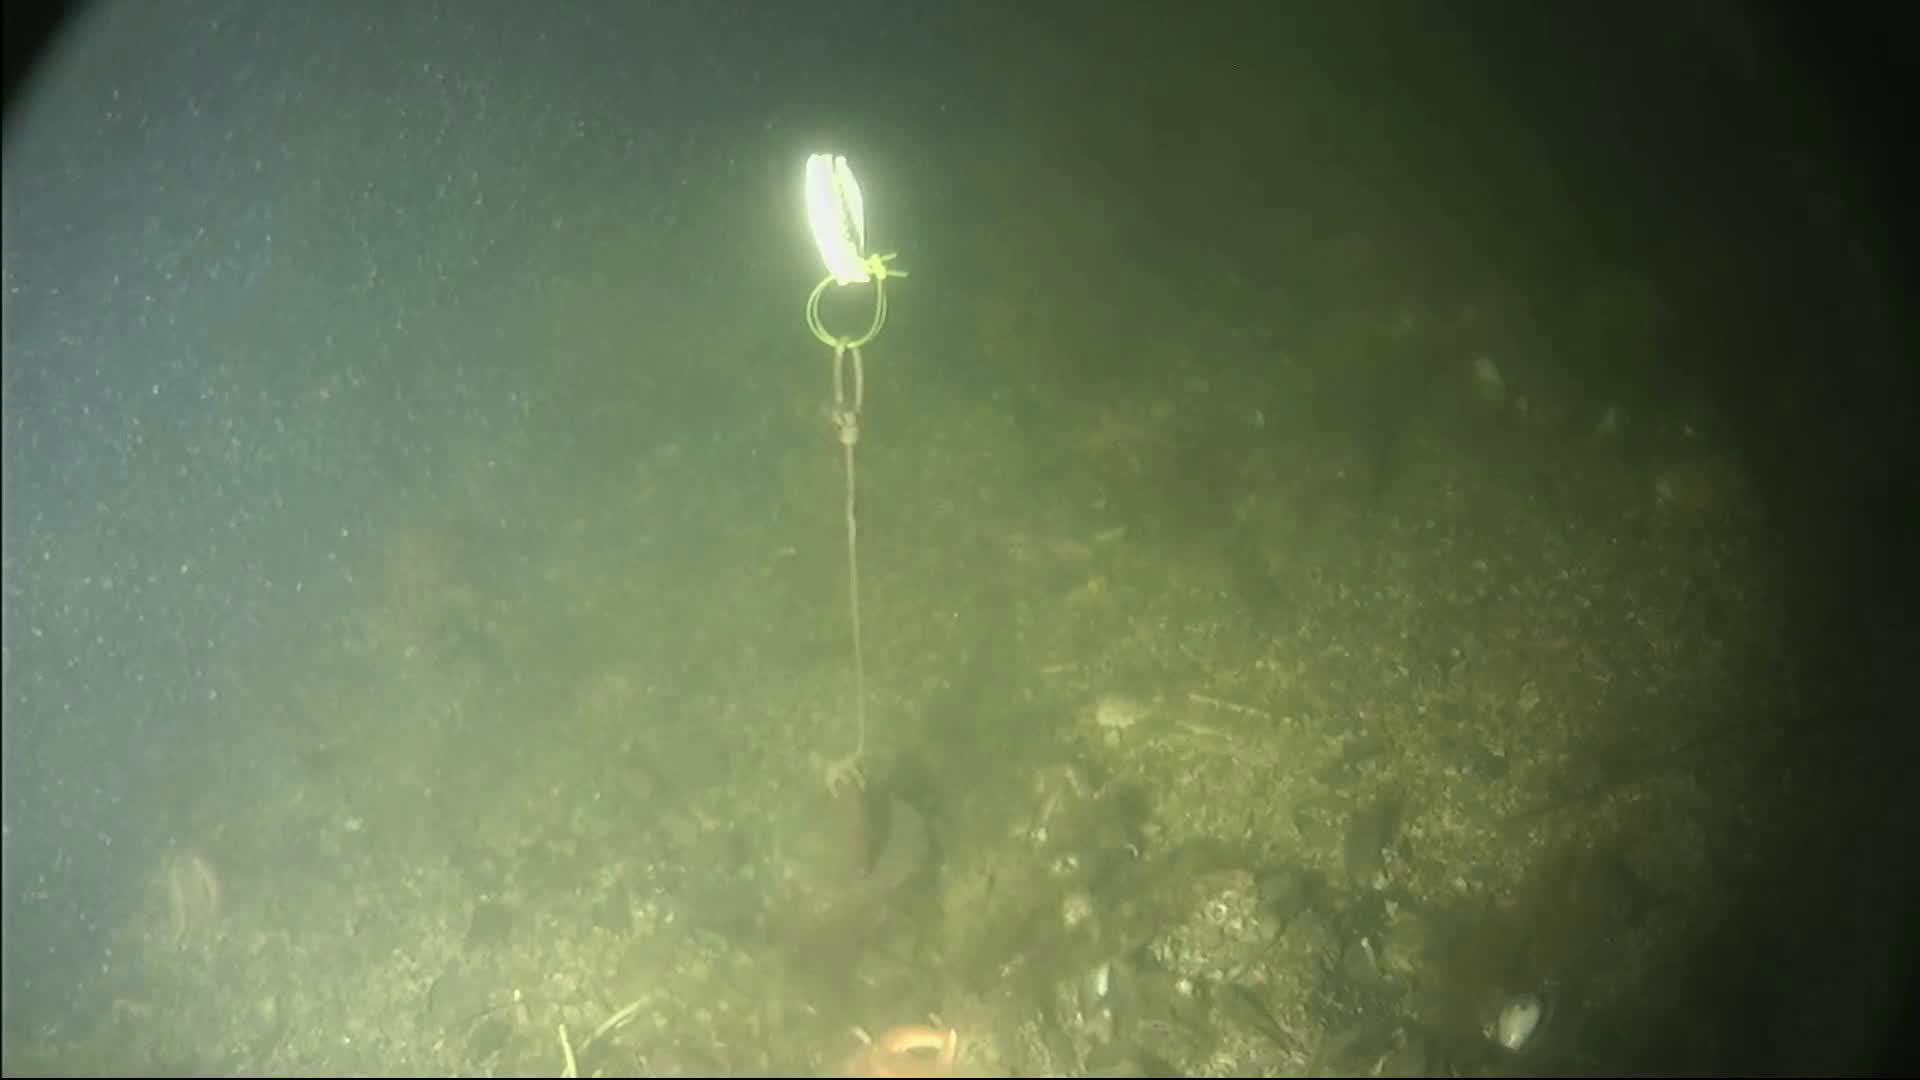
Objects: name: starfish